Utah State Route 269

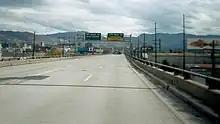
Looking east on 600 South, before the viaduct was replaced

As I-15 was being constructed through the Wasatch Front, the State Road Commission designated three routes—SR-268, SR-269, and SR-270—in 1960 as direct connections into Salt Lake City's downtown. All three had viaducts connecting the freeway to a road closer to the city center. In SR-269's case, the viaducts were necessary to pass over active railroad mainlines: the Denver and Rio Grande Western Railroad operated a line along 500 West as well as the line along 600 West now used by Union Pacific and UTA's "FrontRunner" and Union Pacific operated its old main line along 400 West. Rio Grande's duplicate parallel lines perhaps could have been combined at that time, though the 500 West track would have needed to stay in place for the Rio Grande Zephyr or similar infrequent passenger trains to continue to access the Rio Grande station; Union Pacific, however, had no alternative route for its 400 West mainline.